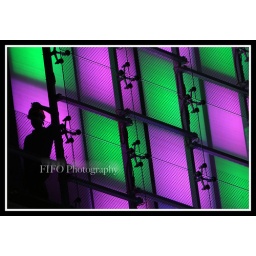
Singapore, new colorful building under construction